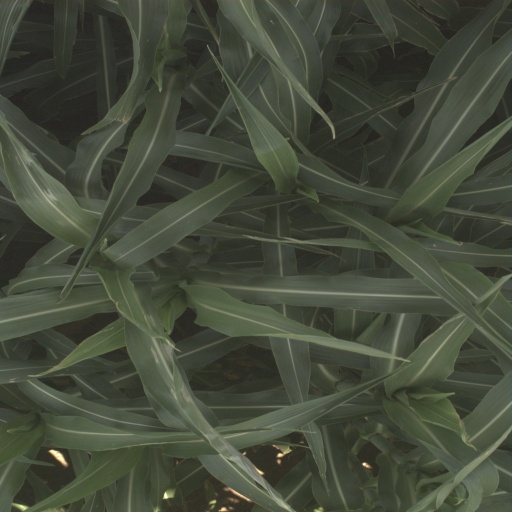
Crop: sorghum